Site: brandenburg
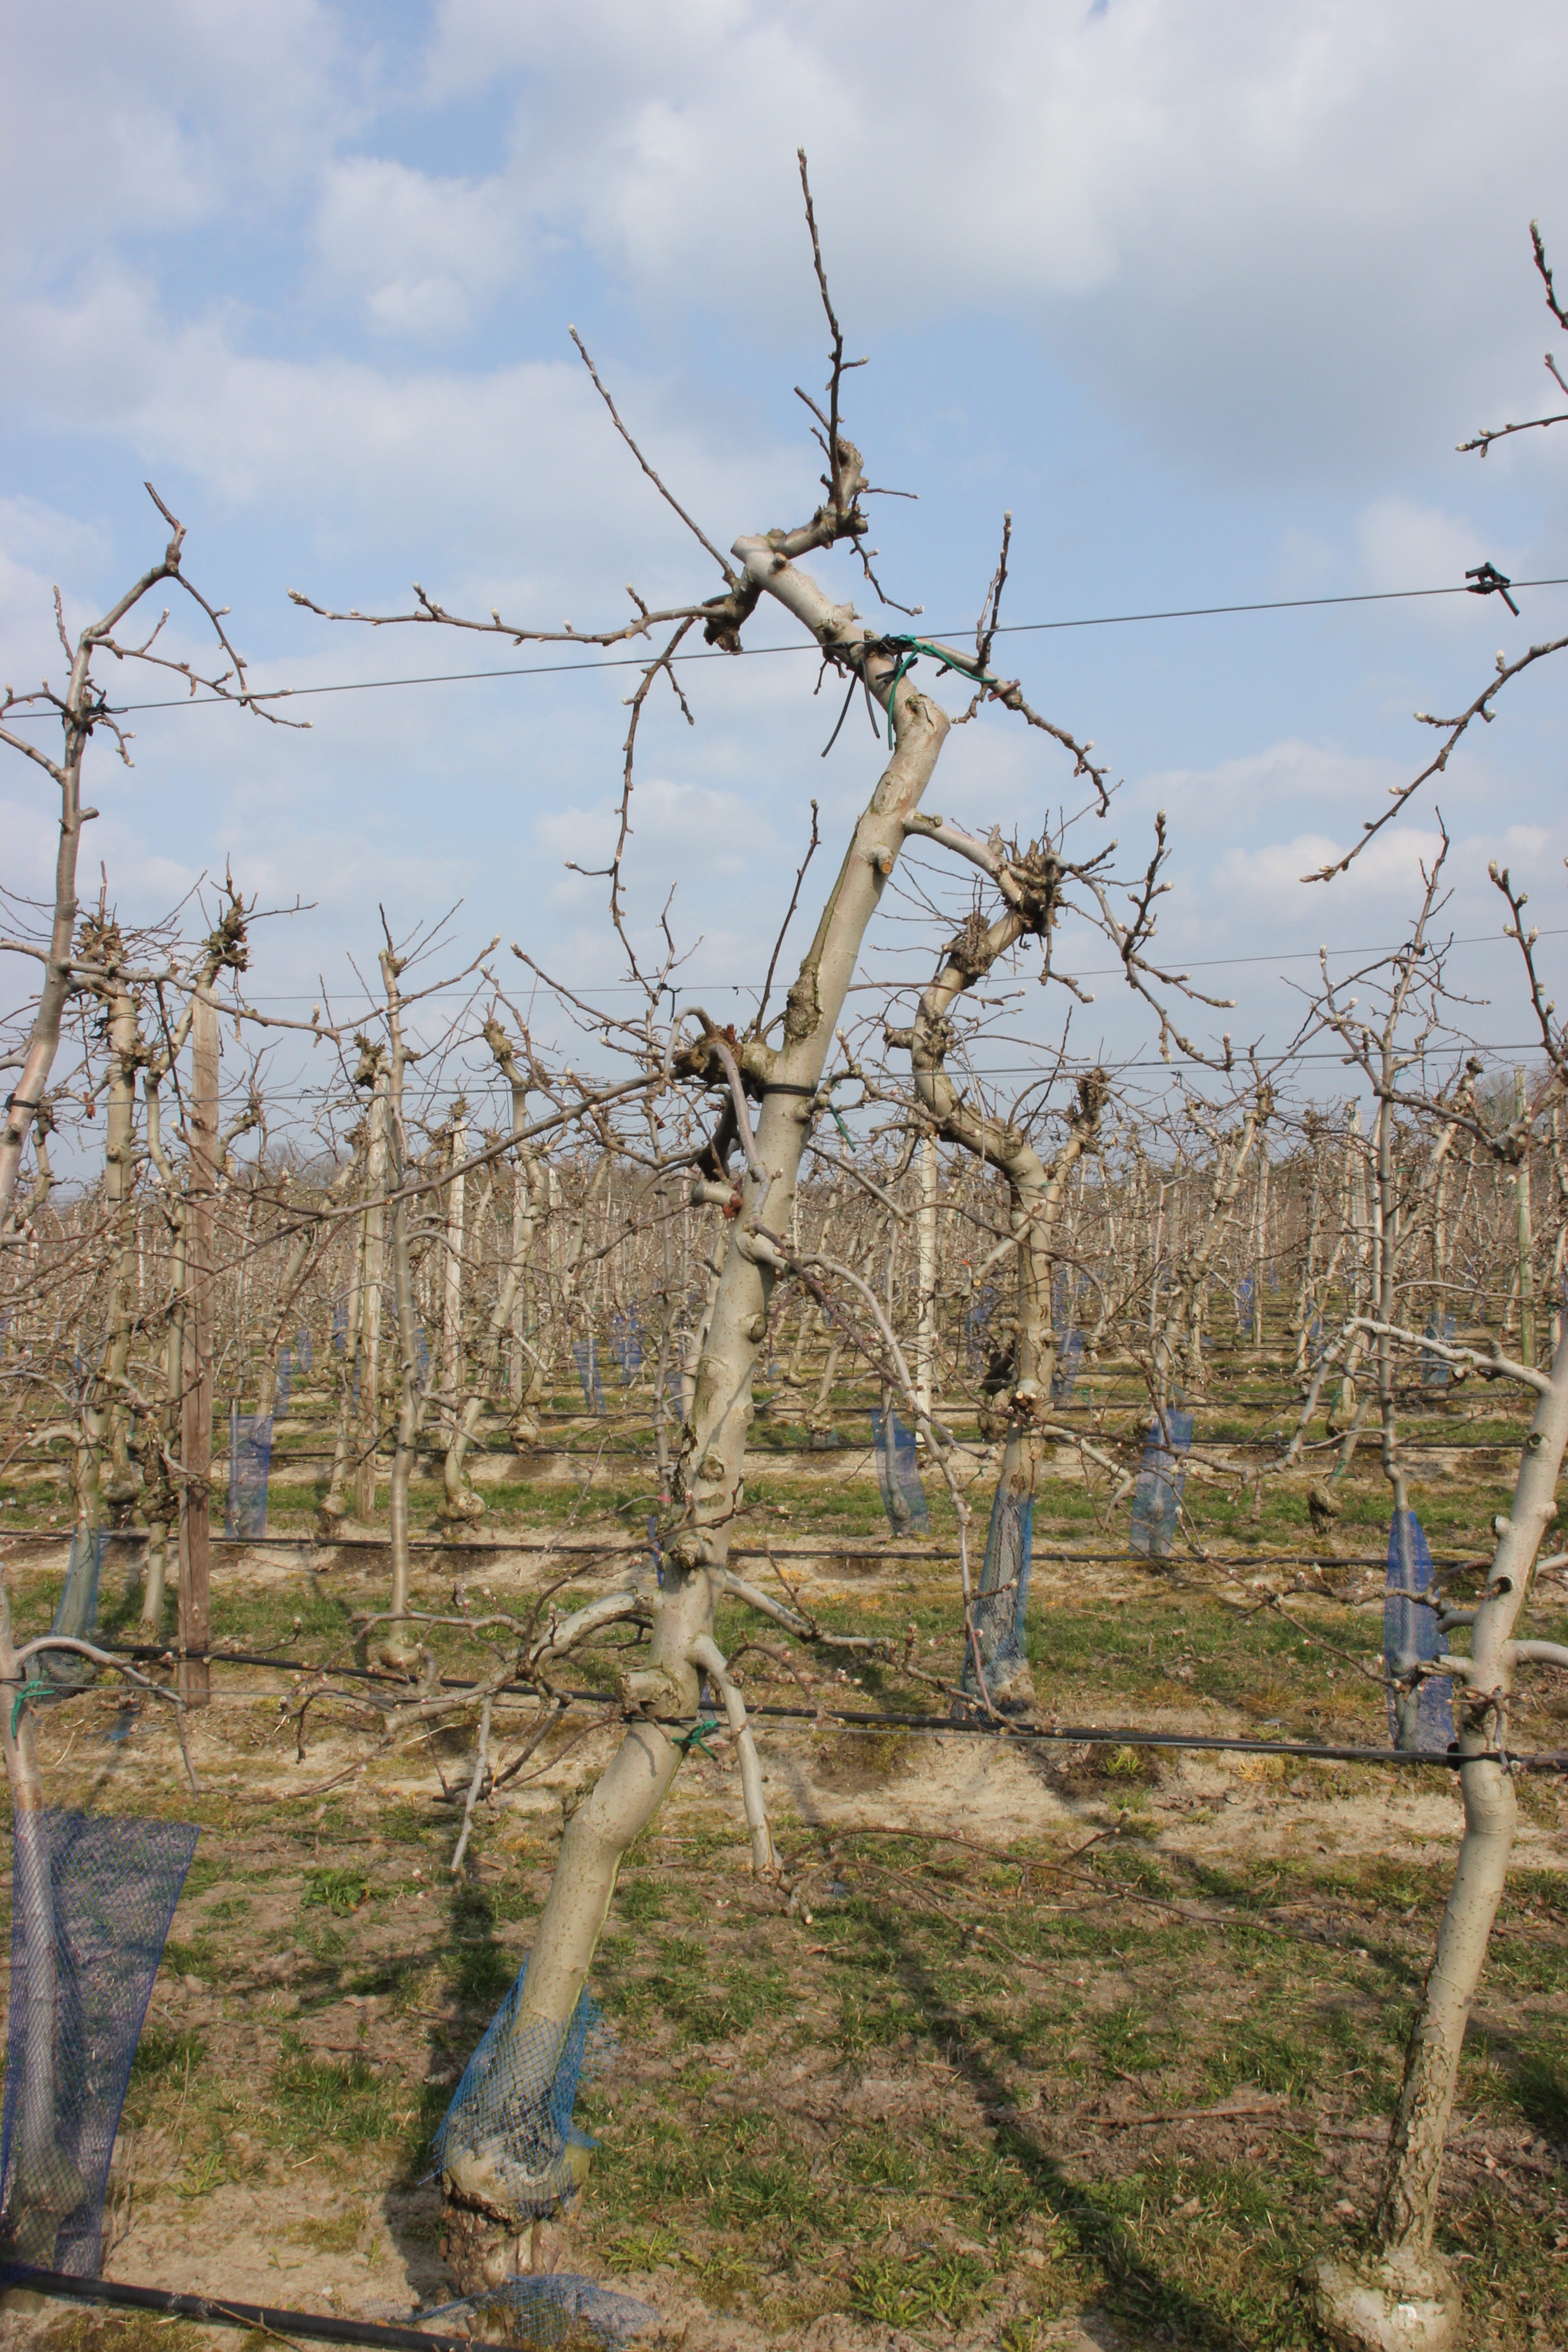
Growth stage (BBCH 03): Bud development